History of Bath City F.C.

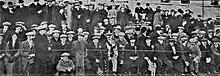
Bath fans watching a match in the cold of January in 1914 at the now demolished Belvoir Castle ground in Oldfield Park

The following year, the club joined The Bristol and District League Division One, in which they remained for two years. In 1908, Bath club joined a multi-county division for the first time, joining the Western League Division Two. After moving to a higher division, the club decided to field their reserve team for the Bath District League, instead of the first. In 1909, Charles Pinker was appointed manager, and that year, the club moved up to The Western League Division One. Bath finished third at this level in the 1910–11 season. They then went on to rank second in The Western League Division One during the 1913–14 season.